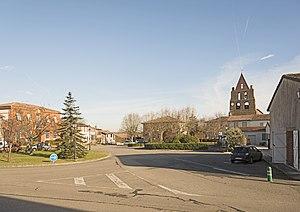
Saint-Cézert est une commune française située dans le département de la Haute-Garonne, en région Occitanie.